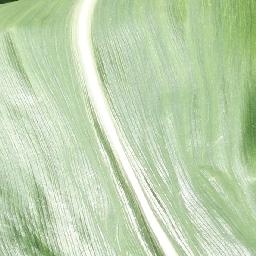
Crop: corn
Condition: (maize)_healthy